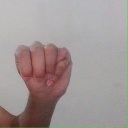
अक्षर: म